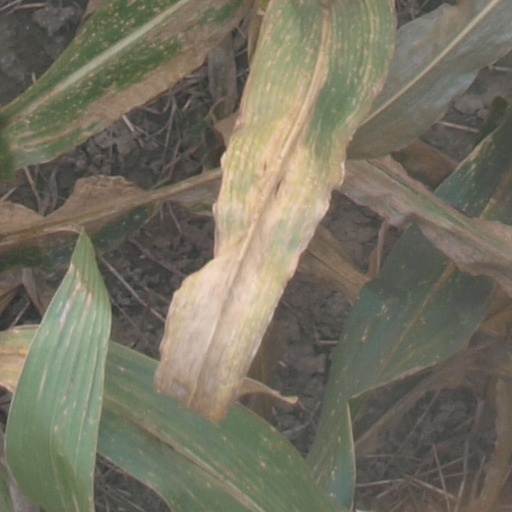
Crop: maize; corn